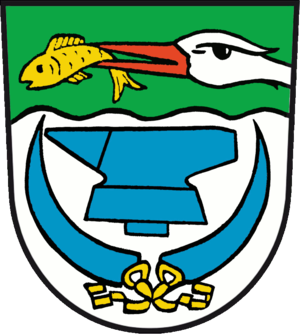
Hennigsdorf est une ville de Brandebourg, située dans l'arrondissement de Haute-Havel, au nord de Berlin.